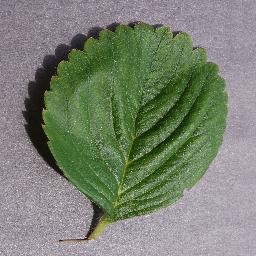
Label: Strawberry___healthy